Conservation and restoration of insect specimens

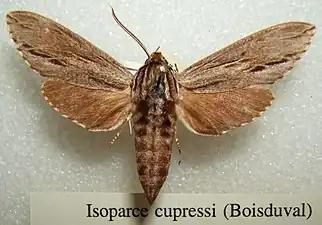
Verdigris is present near the pin and an antenna is missing.

Integrated pest management (IPM) is a specialized modern pest control used in museums. All IPM systems begin with regular sanitation and monitoring of collections to detect castings from various pests, and checking insect traps laid out to capture and identify which pests are present. Some pests, such as carpet beetles and flour beetles, feed on dried insects. When an infestation is present, treatment may be necessary. Freezing is commonly used to rid insect collections of pests. Alternatively, inert gases may be used for an anoxic fumigation – depriving the pests of oxygen to exterminate, and in extreme cases chemical fumigation proven to be safe for collections and people may be used.